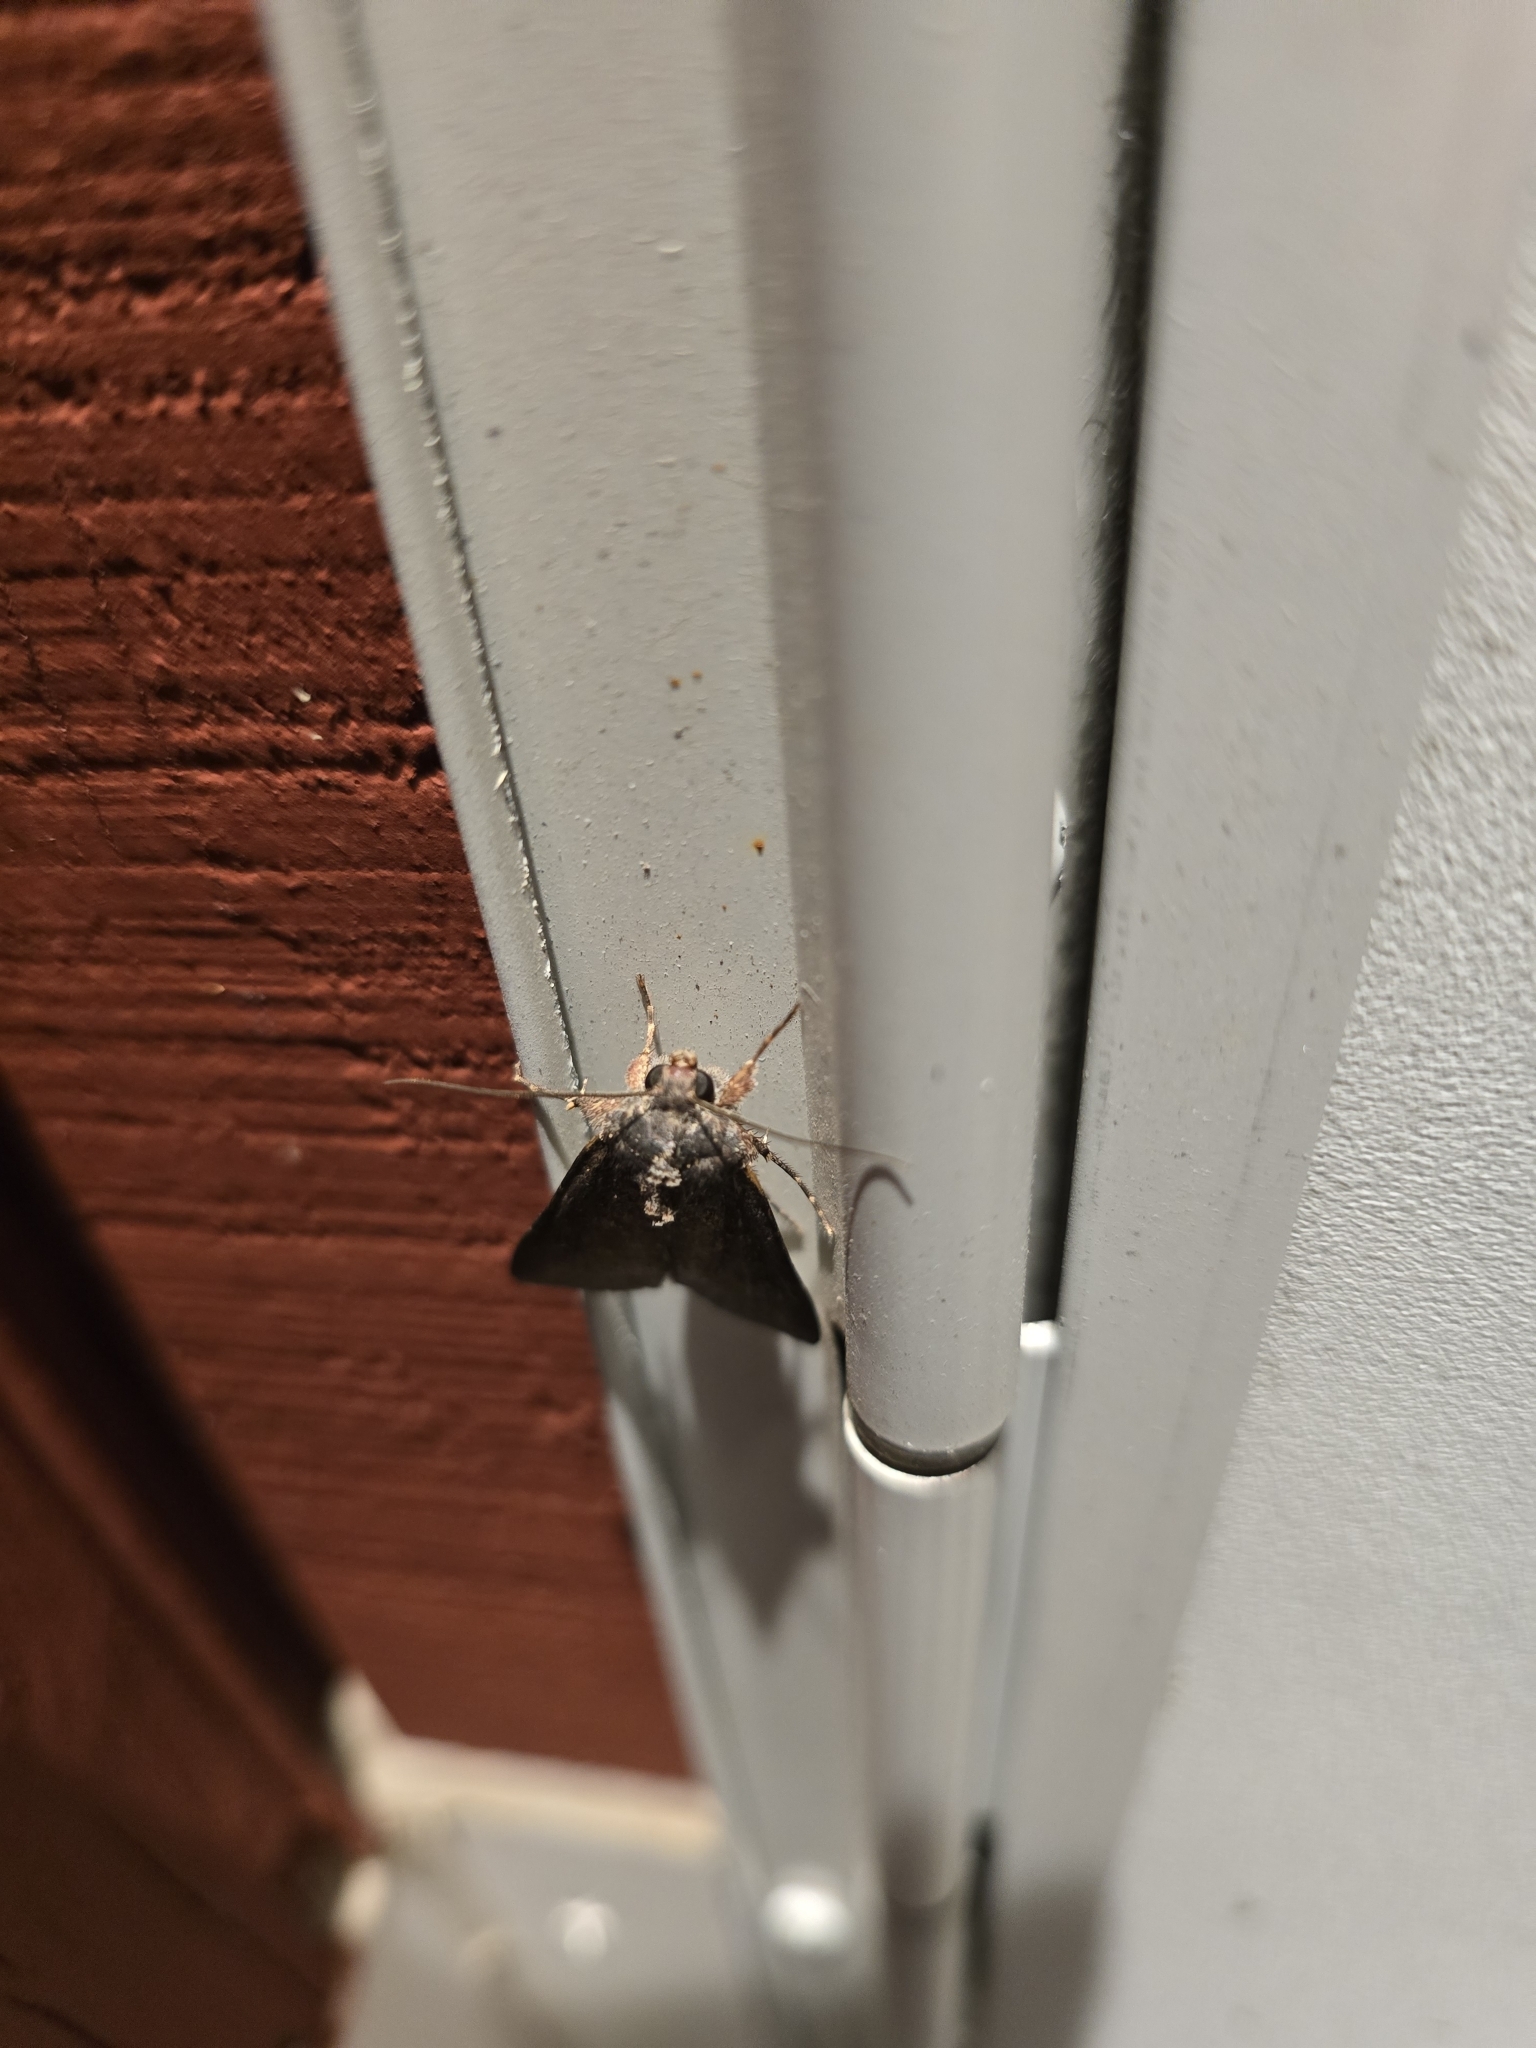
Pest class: cutworms